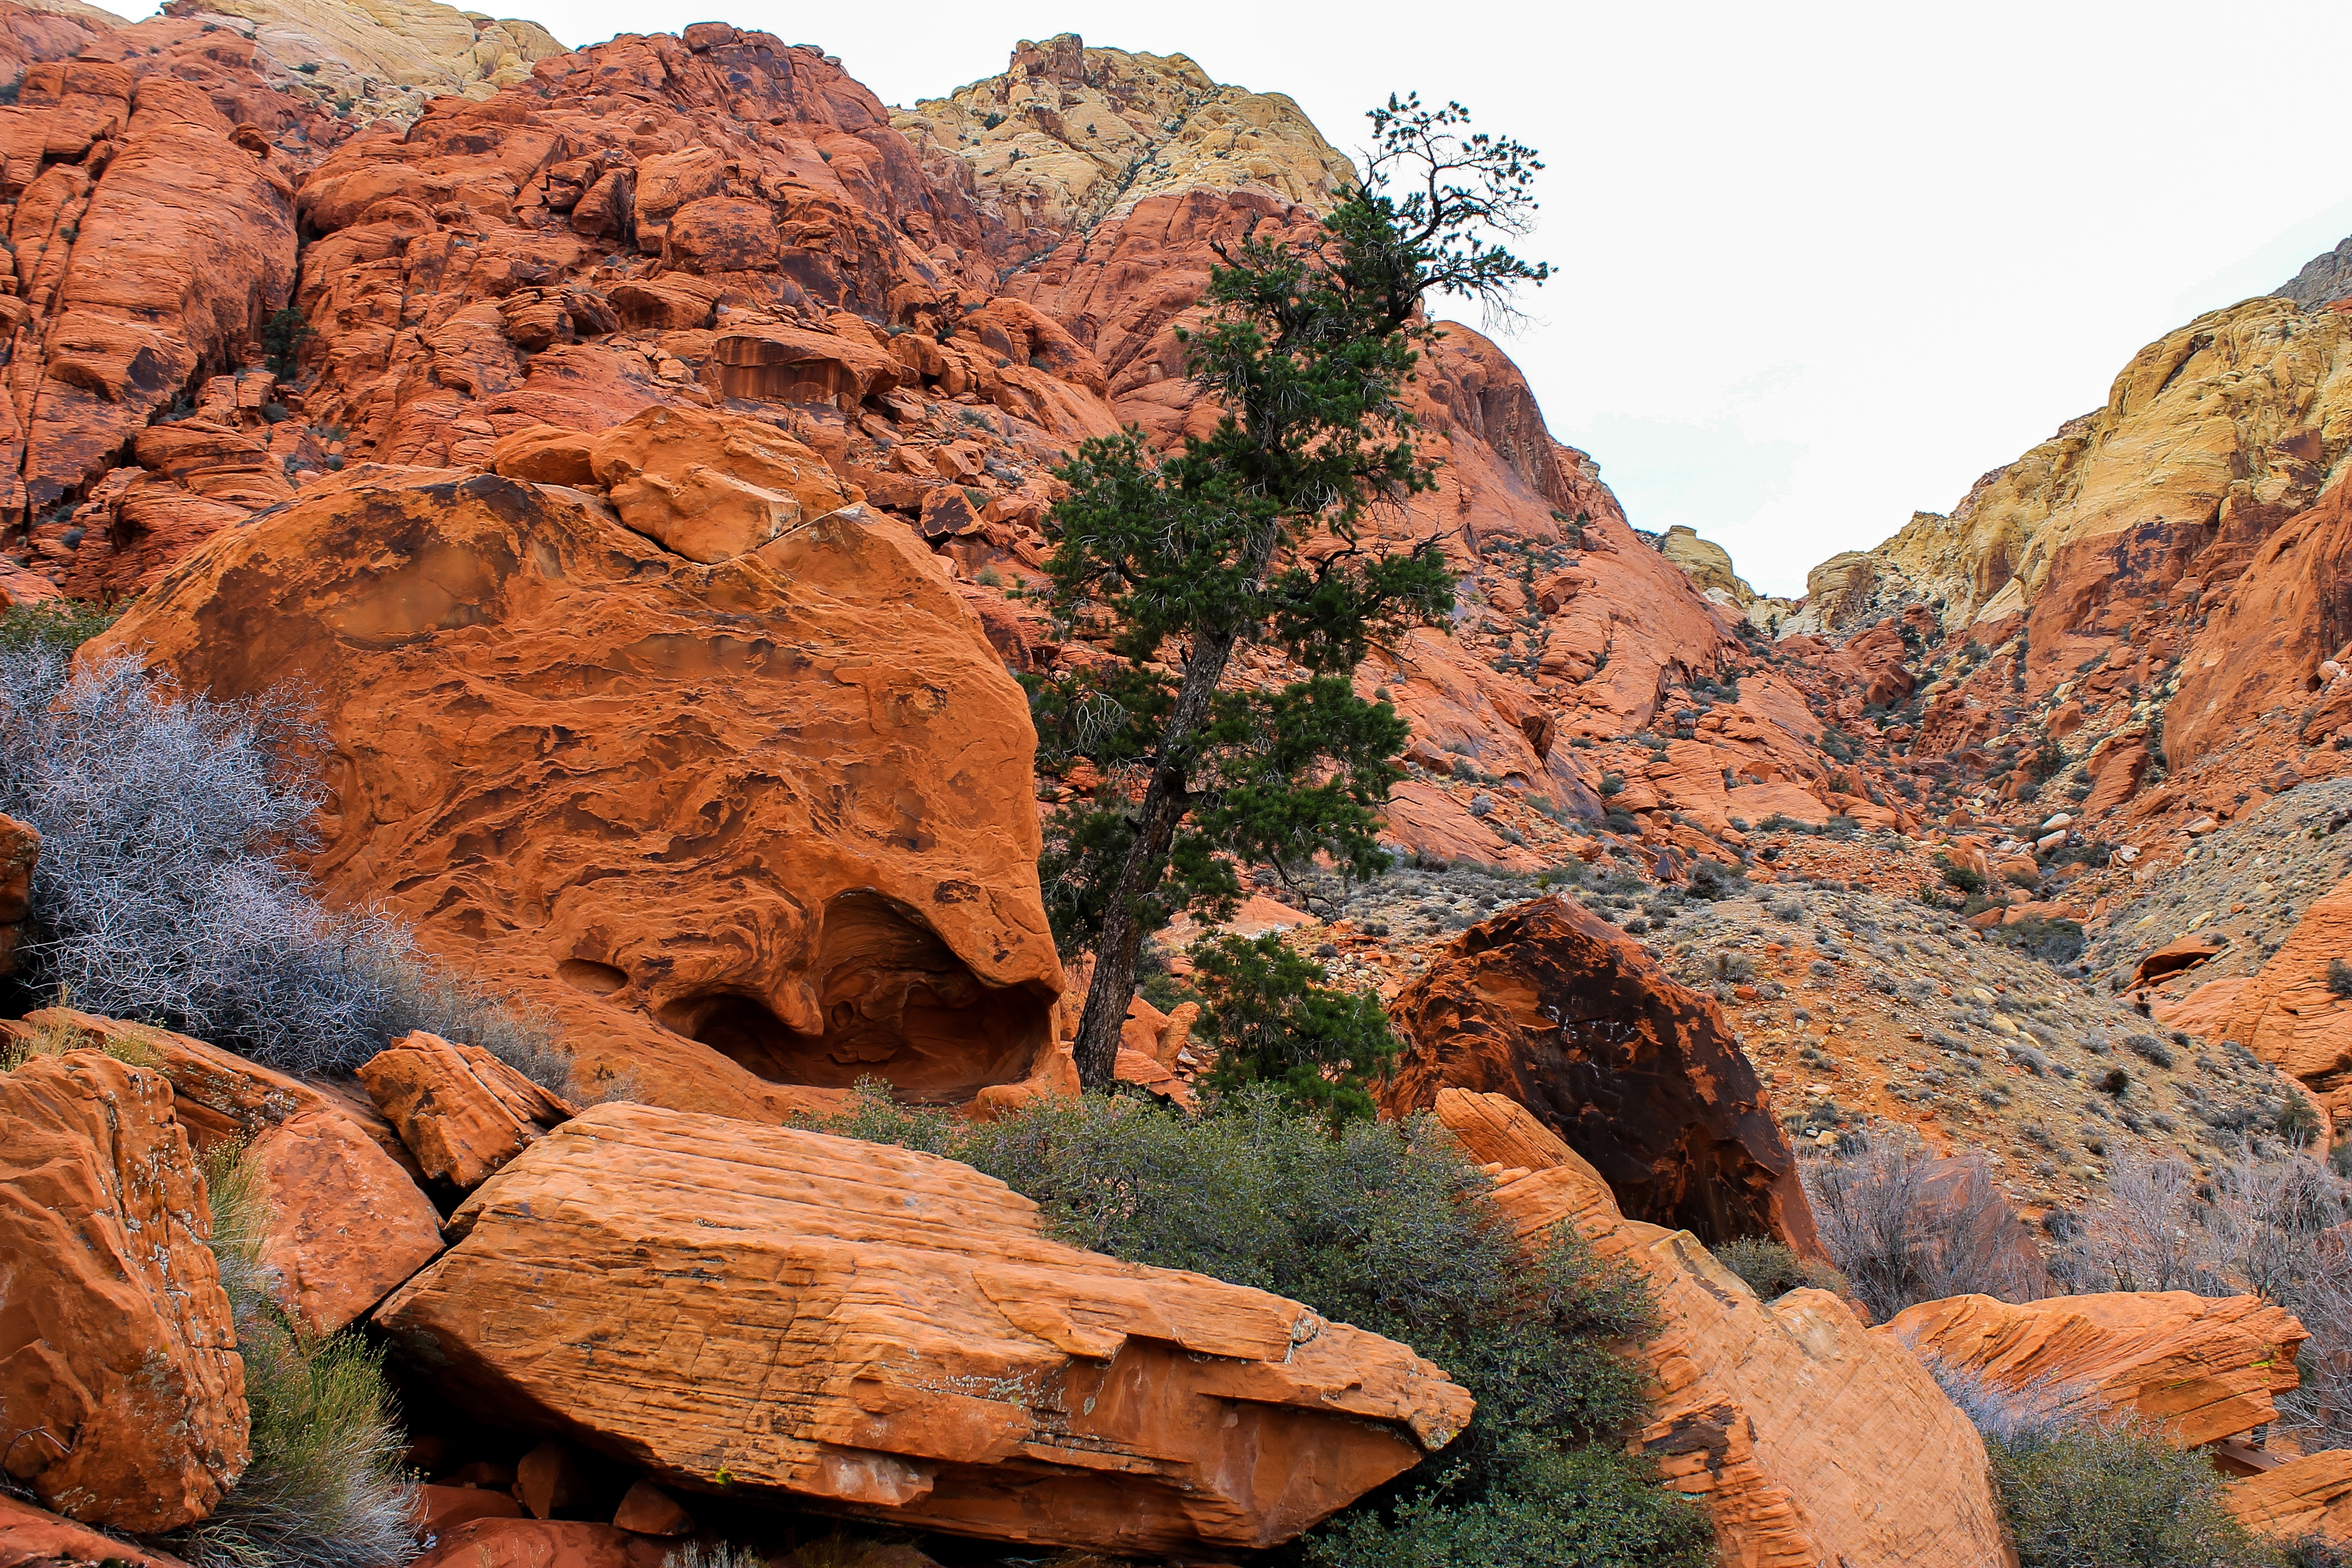
landscape, tree, nature, rock, wilderness, mountain, structure, sky, desert, wall, sandstone, valley, stone, travel, formation, dry, cliff, arch, orange, red, scenic, natural, autumn, park, usa, america, soil, stripe, canyon, tourism, terrain, national park, material, erosion, outdoors, national, west, geology, colorado, utah, boulder, plateau, day, geological, layer, navajo, sedimentary, wadi, las vegas, landform, red rocks, strata, geographical feature, geological phenomenon